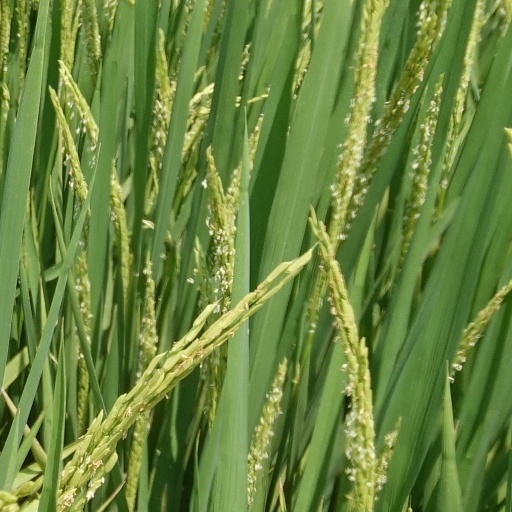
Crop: rice